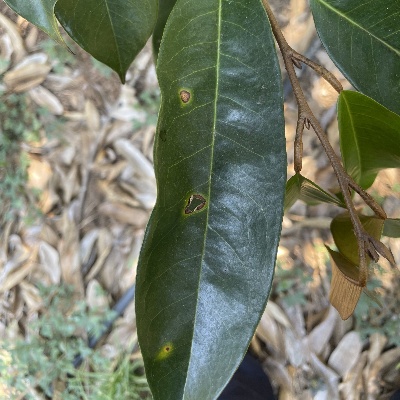
Label: Leaf_Phomopsis